Cláudio Heinrich

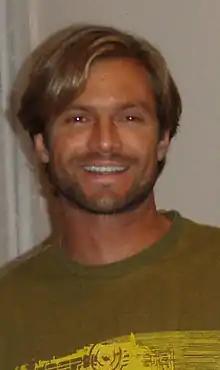

Cláudio Heinrich (born November 20, 1972) is a Brazilian film and television actor and Brazilian jiu-jitsu instructor.